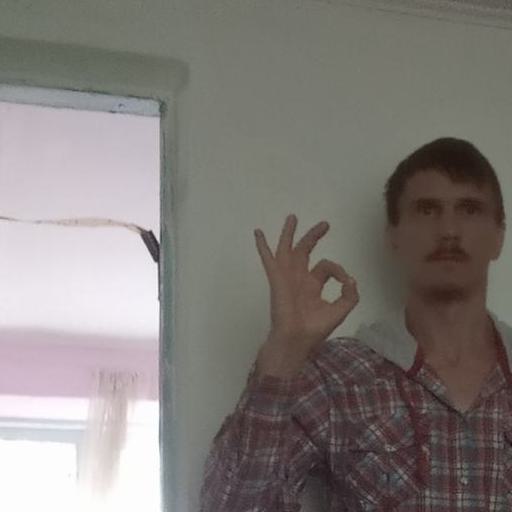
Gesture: ok